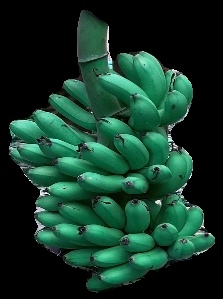
Variety: rasbale
Grade: grade1